Cape Florida Light

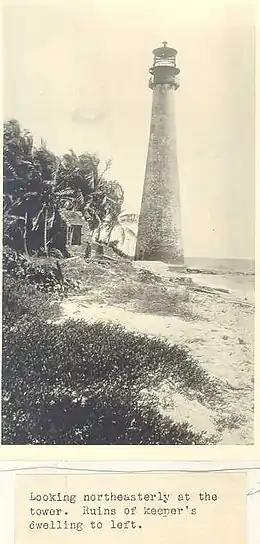
Cape Florida Light in 1923

Beach erosion threatened to undermine the lighthouse, and records show that a quarter mile of beach had washed away in front of it in the 90 years since its construction. Deering had engineers inspect the tower to identify needed restoration work. They discovered that the foundations for the tower were only four feet deep. Deering ordered sandbagging at the base of the tower and the construction of jetties to try to stop the erosion. The engineers first proposed driving pilings under the lighthouse to bedrock to support the tower, but soon discovered that there was no hard bedrock. The engineers built a concrete foundation with steel casing for the tower. Subsequent to the installation of the new foundation, the tower survived the eyewall of the 1926 Miami Hurricane.